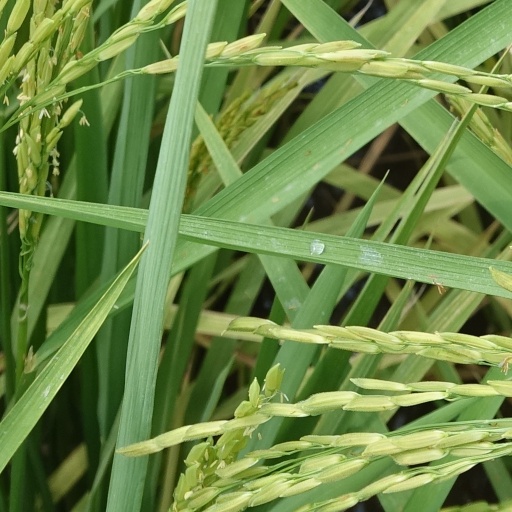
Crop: rice